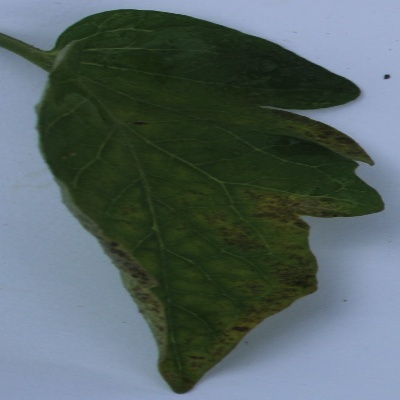
Crop: Tomato
Condition: septoria leaf spot